Chet Fillip

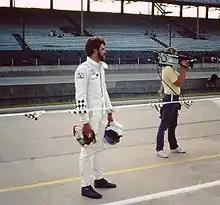
Fillip at the 1985 Indianapolis 500

Chet Fillip (born April 4, 1957), is an American former racing driver best known for driving in the CART series. Fillip raced stock cars and a modified during his teens and early twenties at Arena Park Raceway in Lubbock, Texas. His father Marvin Fillip also raced at this track. Chet raced in the CART series in the 1982-1985 seasons, with nine career starts, and started in the Indianapolis 500 in 1982 and 1983 (the Indianapolis 500 was sanctioned by USAC at the time, meaning that it is not counted among his CART starts). His best CART finish was in 10th position in 1985 at Milwaukee. At the end of the 1985 season, he switched to the NASCAR Winston Cup Series, where he continued racing through 1987, making 24 starts with a best finish of 12th. After NASCAR, Fillip raced several years in USAC sprint cars, with eight victories including the prestigious Little 500 in 1999.